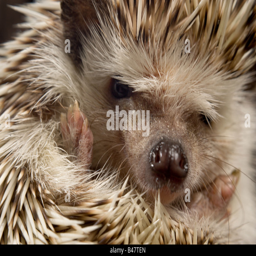
close up portrait of a hedgehog